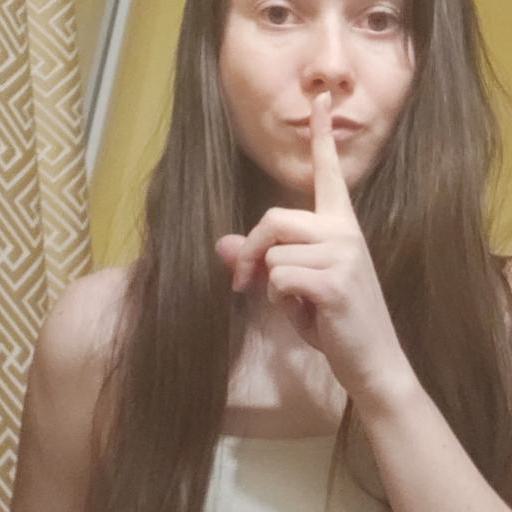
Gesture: mute